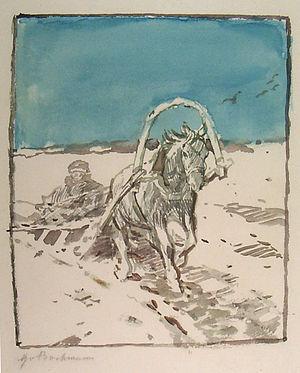
Gregor von Bochmann était un artiste peintre et dessinateur germano-balte qui a étudié à la Kunstakademie Düsseldorf et s'est établi ensuite à Düsseldorf.